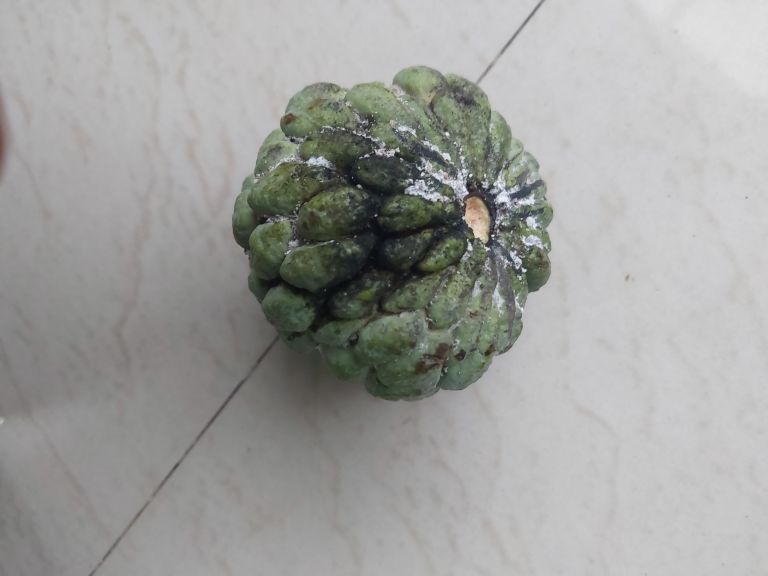
Disease label: Athracnose